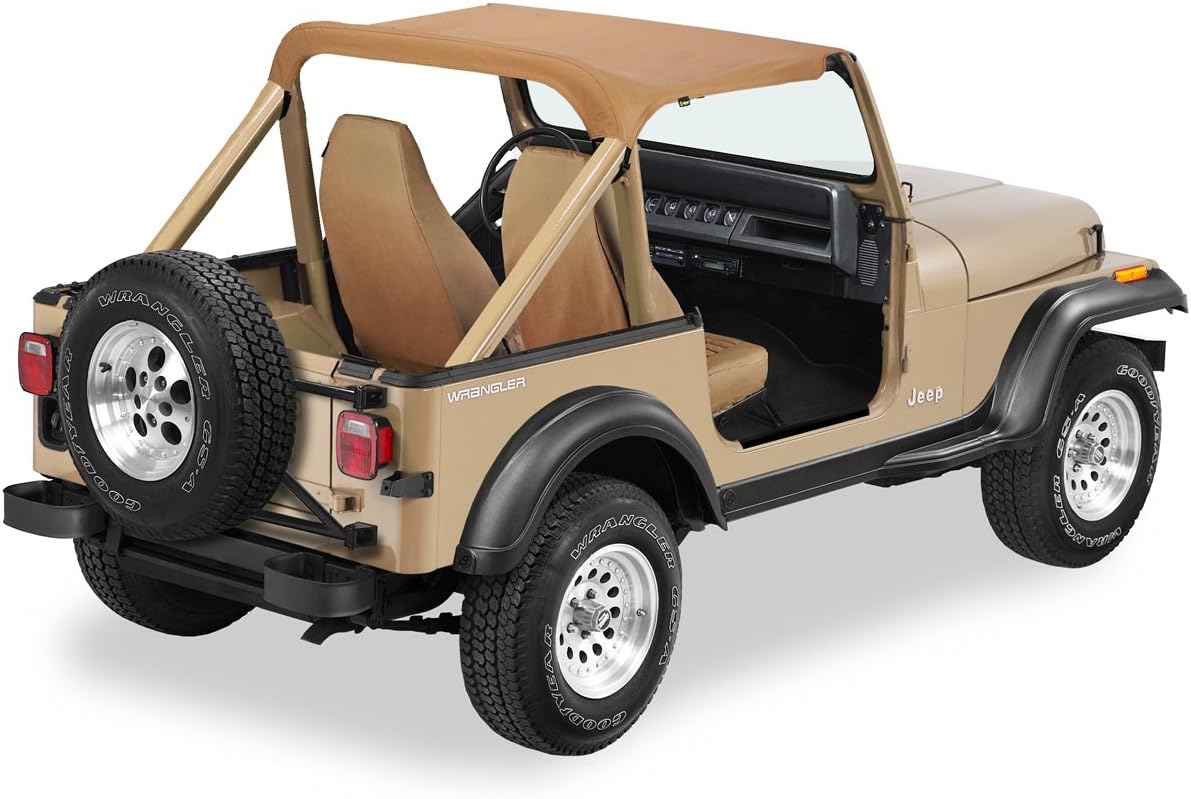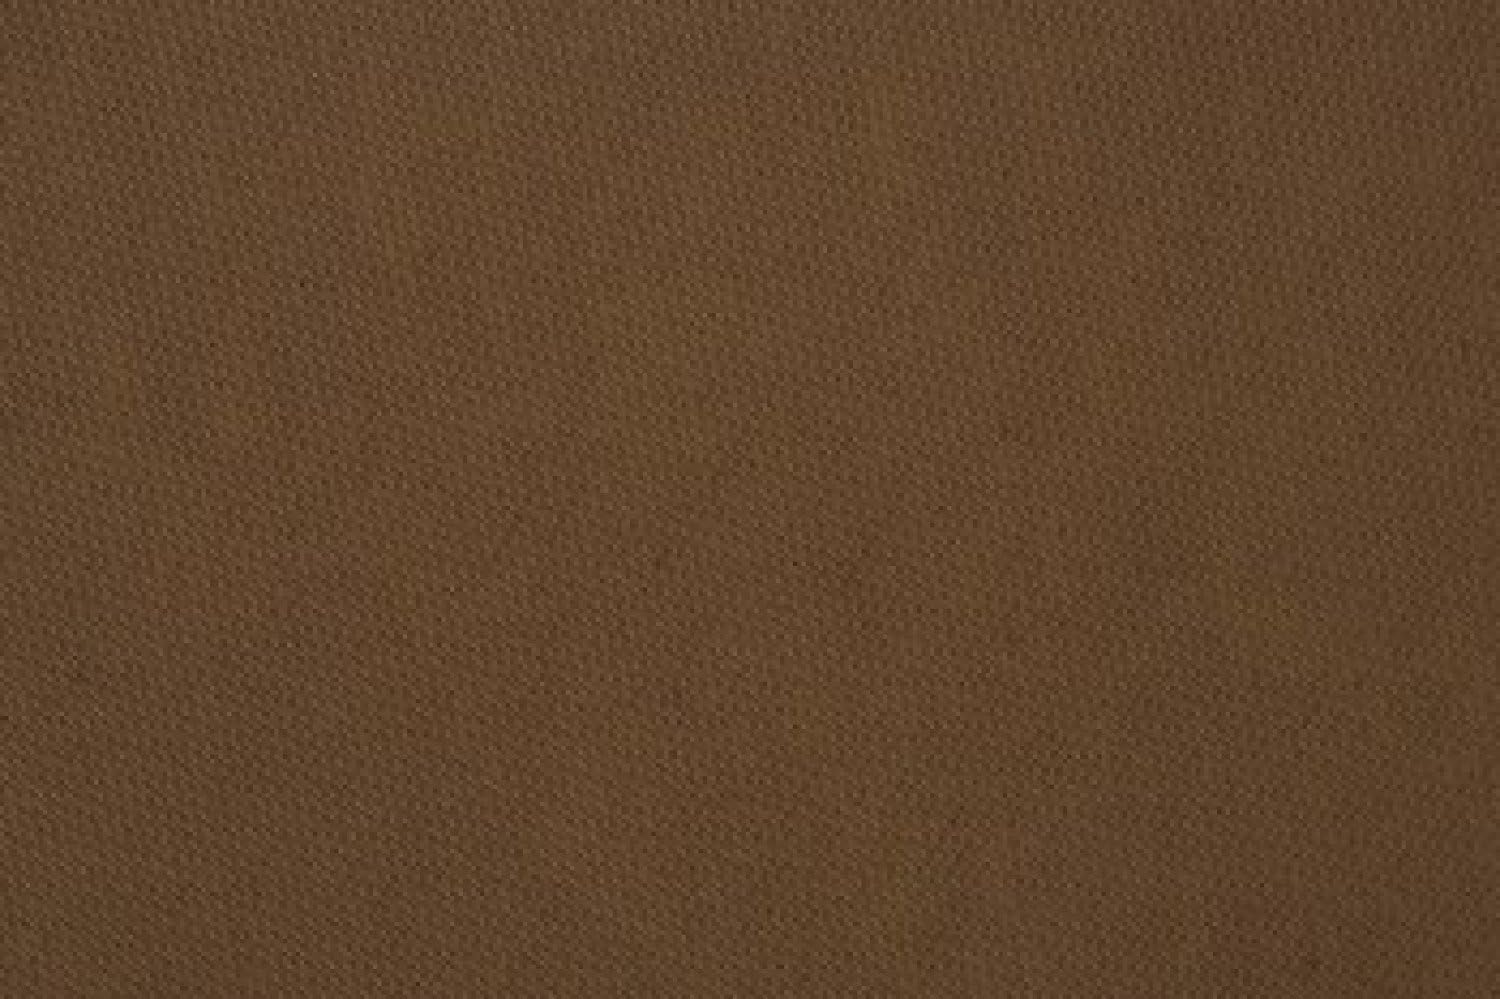
Bestop 5251937 Spice Targa-Style Strapless Bikini Top for 1992-1995 Wrangler 4.5x12x11.38
Category: Automotive
Bestop Strapless Bikini Top eliminates the old-style strap attachment found on older vehicles for a clean, modern installation. Helps protects interior from the sun as well as summer showers. Same fabric as used in Bestop soft tops. Reinforced edges eliminate flapping. Industrial-grade buckles and webbing. Attaches directly to the sport bars for sleek, clean look. Requires Bestop Windshield Channel for installation. Targa-style covers front cockpit area over driver/passenger seats. Safari-style covers entire interior back to the rear sport bar uprights..
Features: Targa-style attaches directly to sport bars for a super-clean look with no straps to the rear tub | Reinforced edges help eliminate flapping | Premium Supertop fabric for color-stable durability | Industrial-grade webbing to secure tight fit with heavy-duty composite buckles and fittings | Requires installation of Bestop Windshield Channel P/N 51209-01